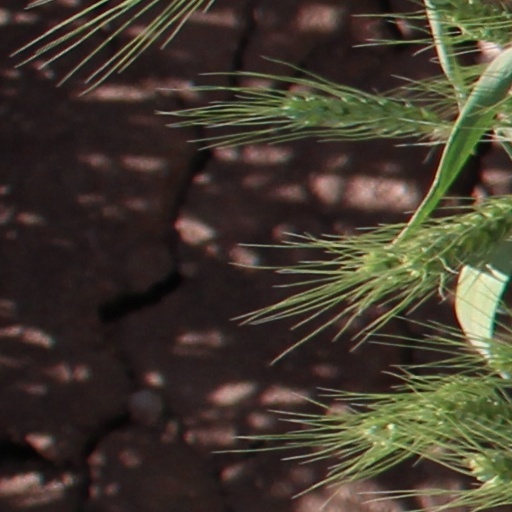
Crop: wheat